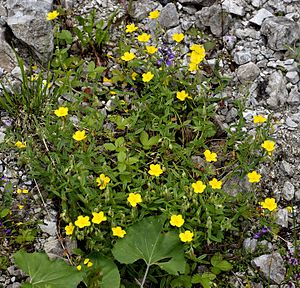
Soløje / Galleri
Vækstform.
Soløje, eller almindelig soløje, er en flerårig, urteagtig plante eller halvbusk med en nedliggende til opstigende vækst. Blomsterne er gule og talrige, og da planten er tørketålende, bruges den ofte i stenbede.